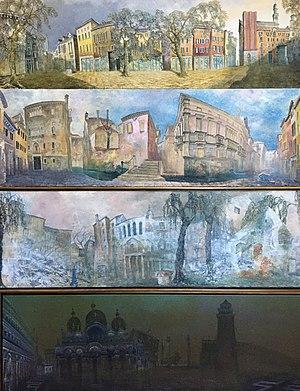
Aleš Jiránek est un peintre, auteur d'œuvres liées à des villes. Il réalise des tableaux de rues, de places, d'allées, dans un style très particulier. Bâtiments et maisons sont généralement étirés comme par un objectif grand angle et les couleurs sont vives. Il a mis au point cette technique qu'il appelle la perspective mobile. Elle fonctionne comme une caméra qui se promène librement dans l'espace.